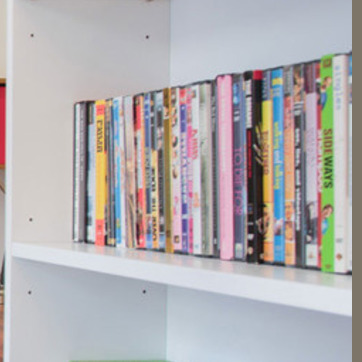
Material: paper